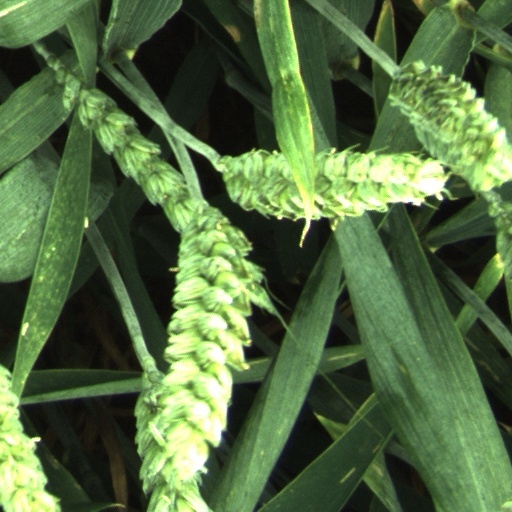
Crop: wheat